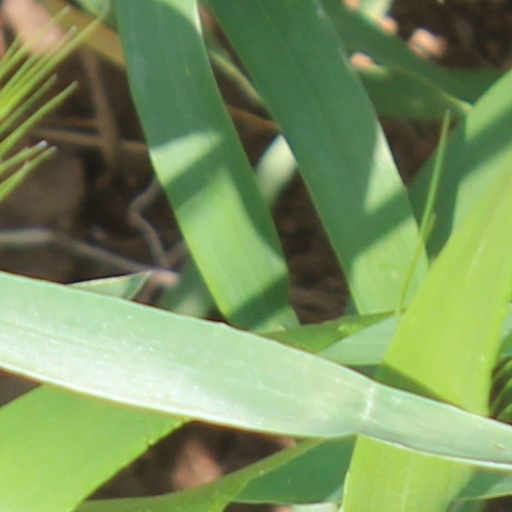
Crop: wheat